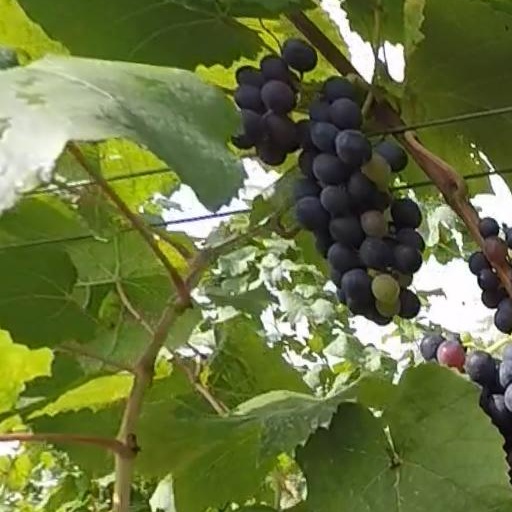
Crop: grape